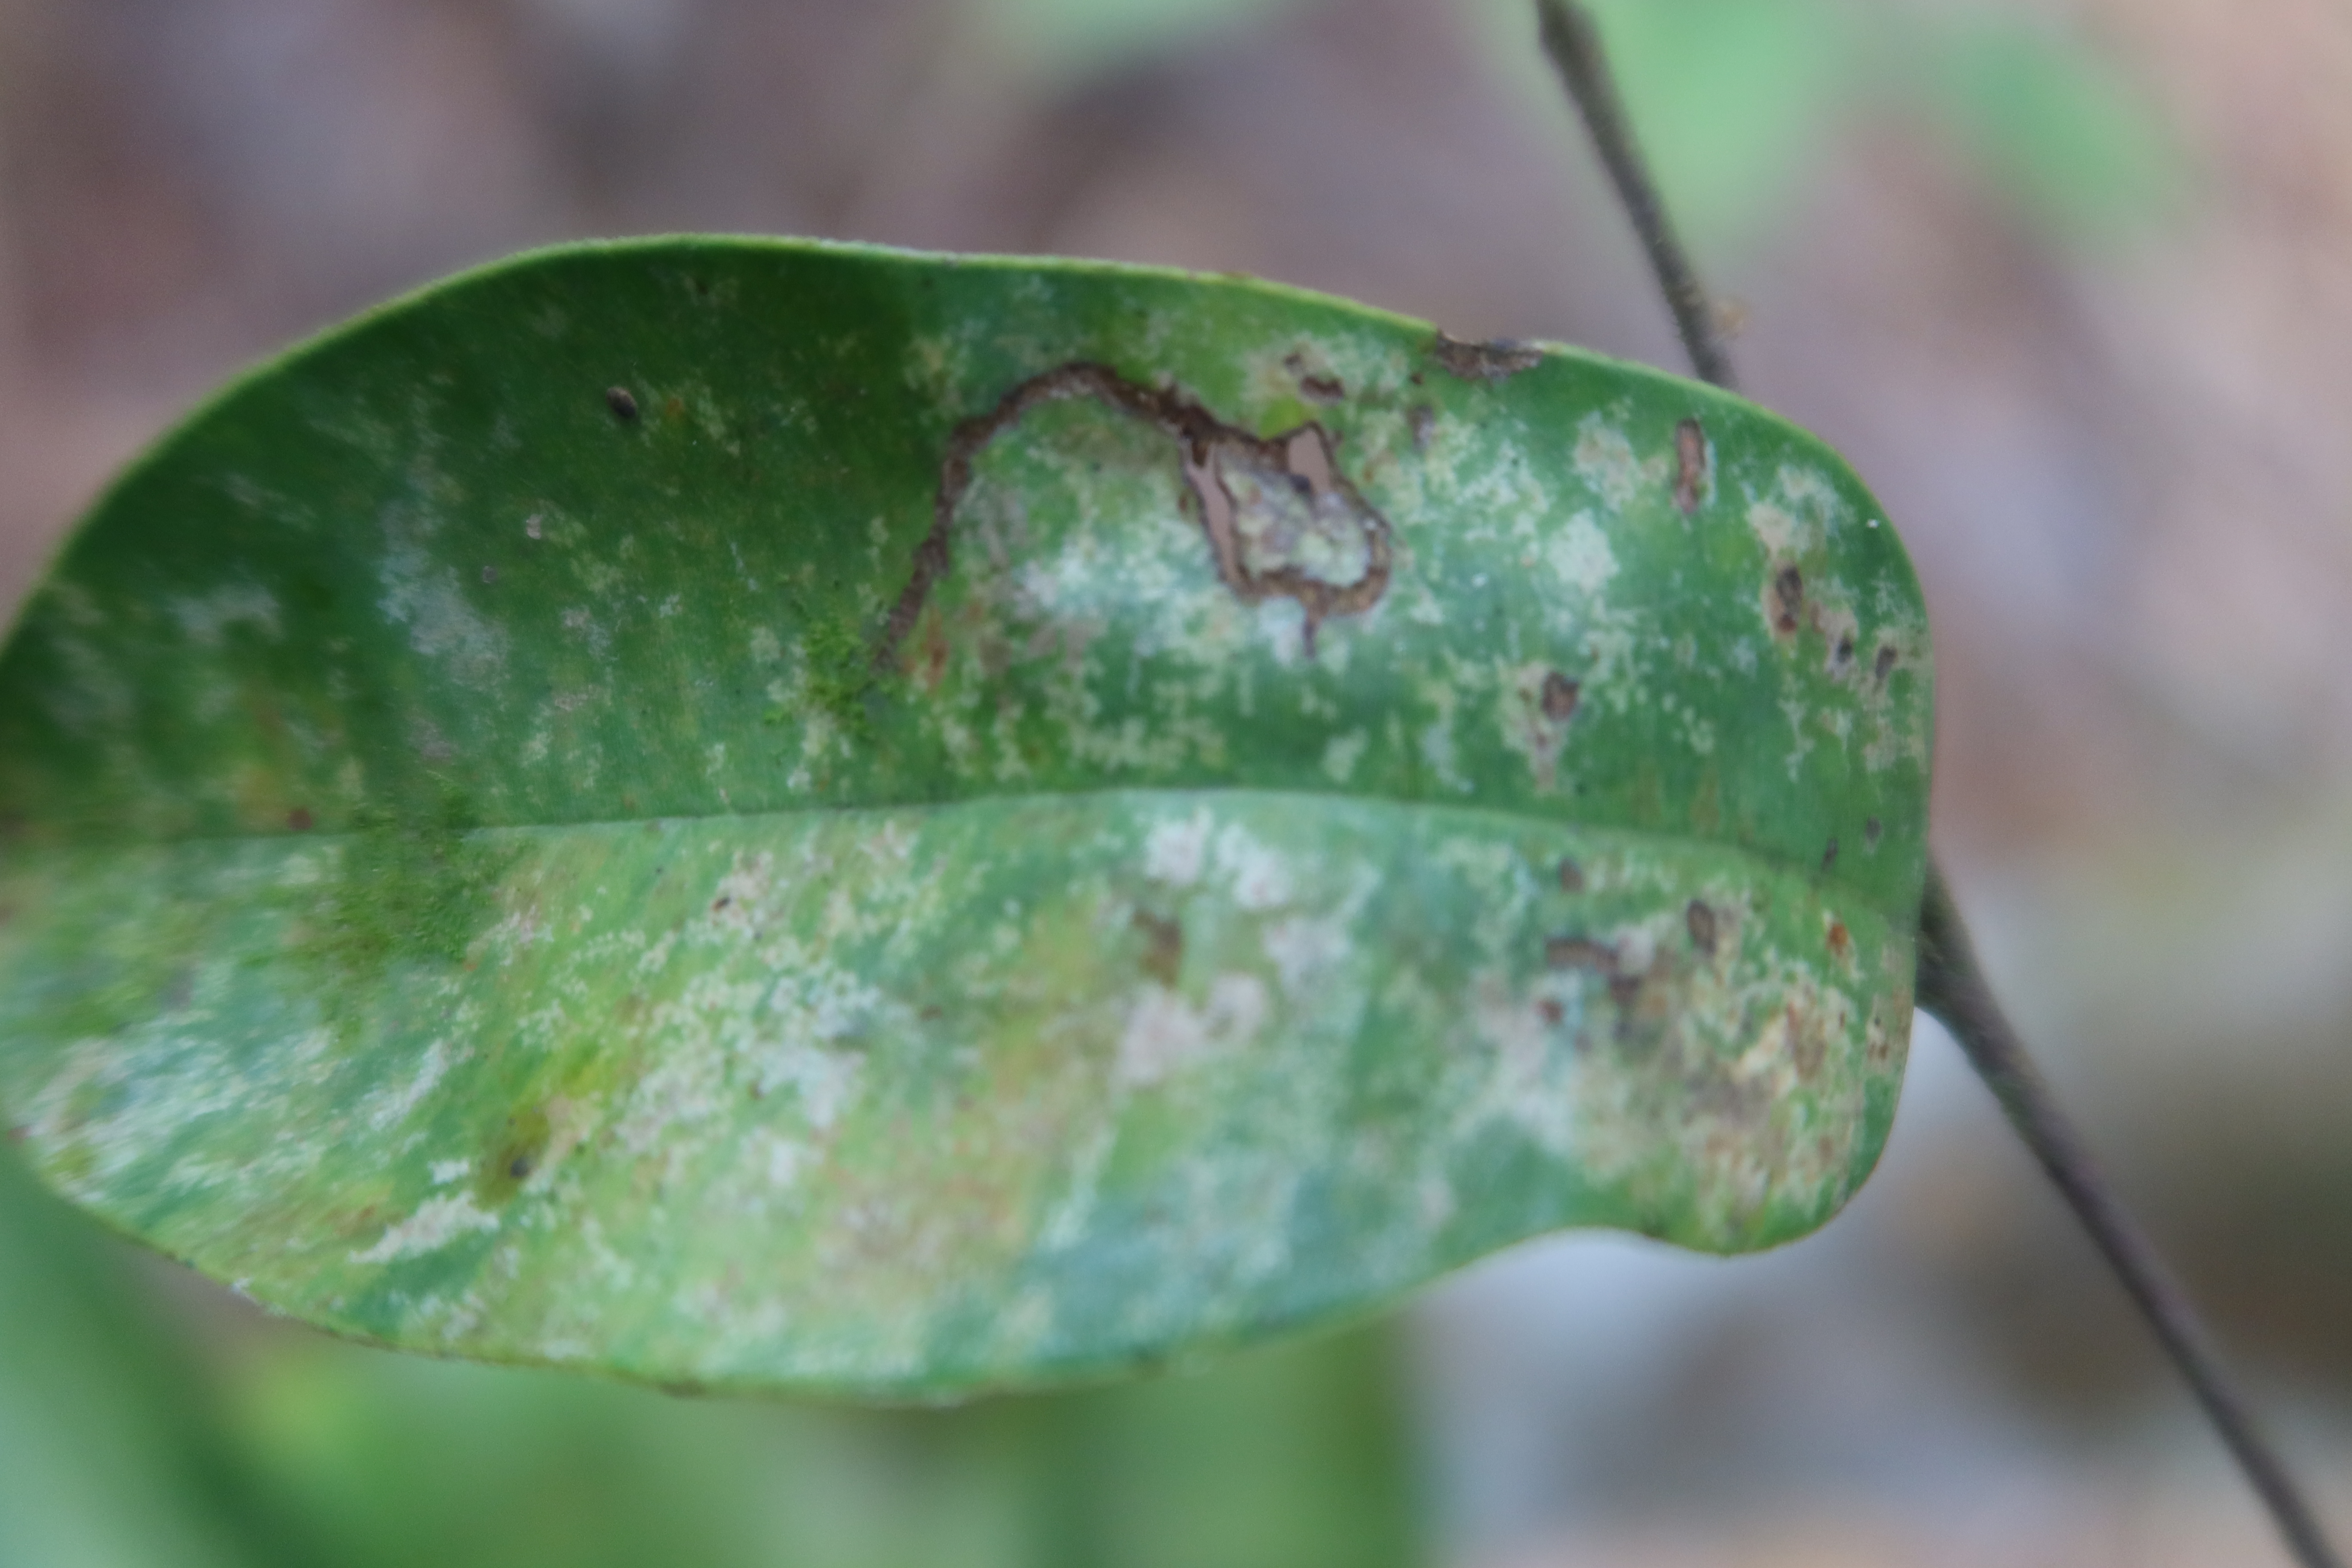
Label: Brown spots